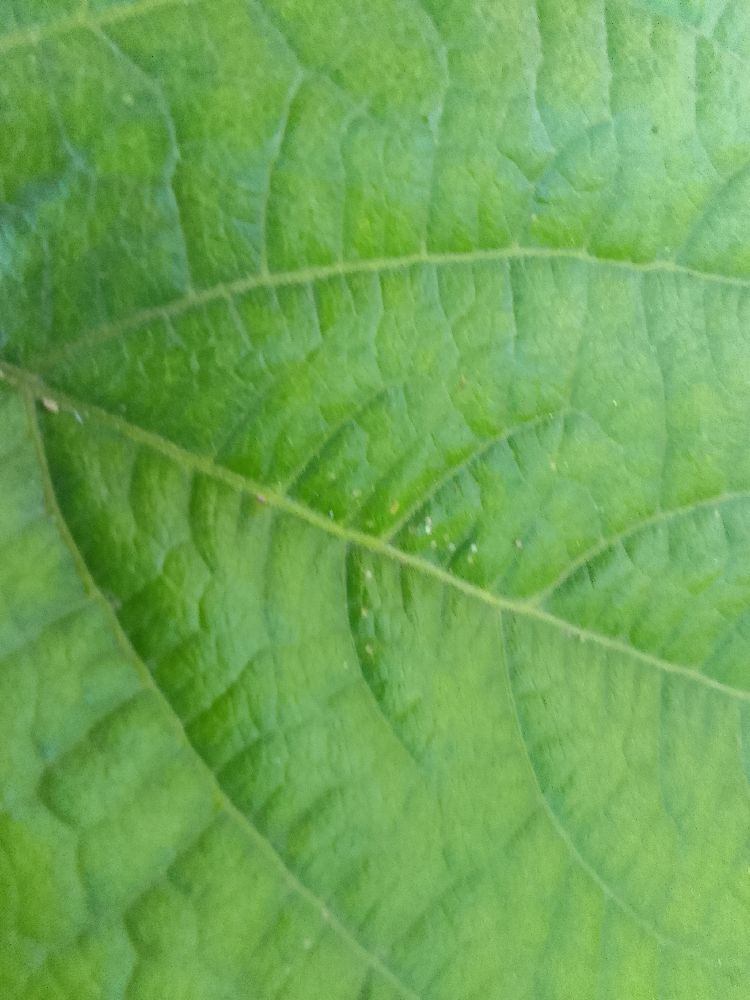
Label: healthy